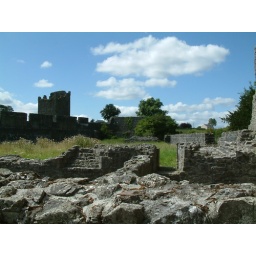
Test out your walking shoes by clambering over the ruins inside the walls of the Kells Priory.